Question: Please indicate a possible affordance area of the hold_book that can be used for holding
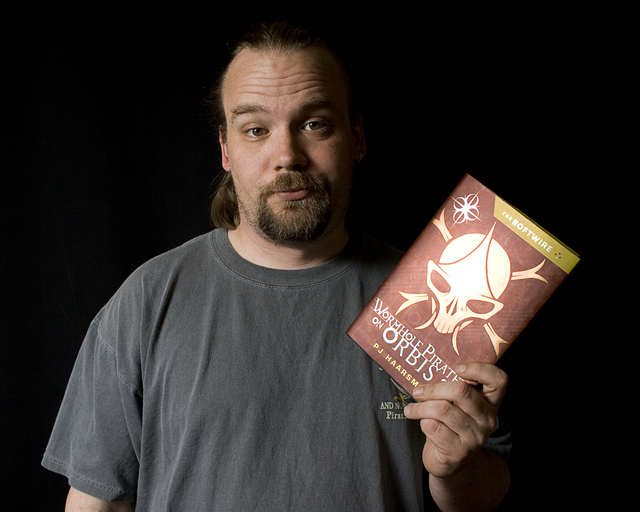
Answer: [344.14, 166.175, 583.298, 433.404]